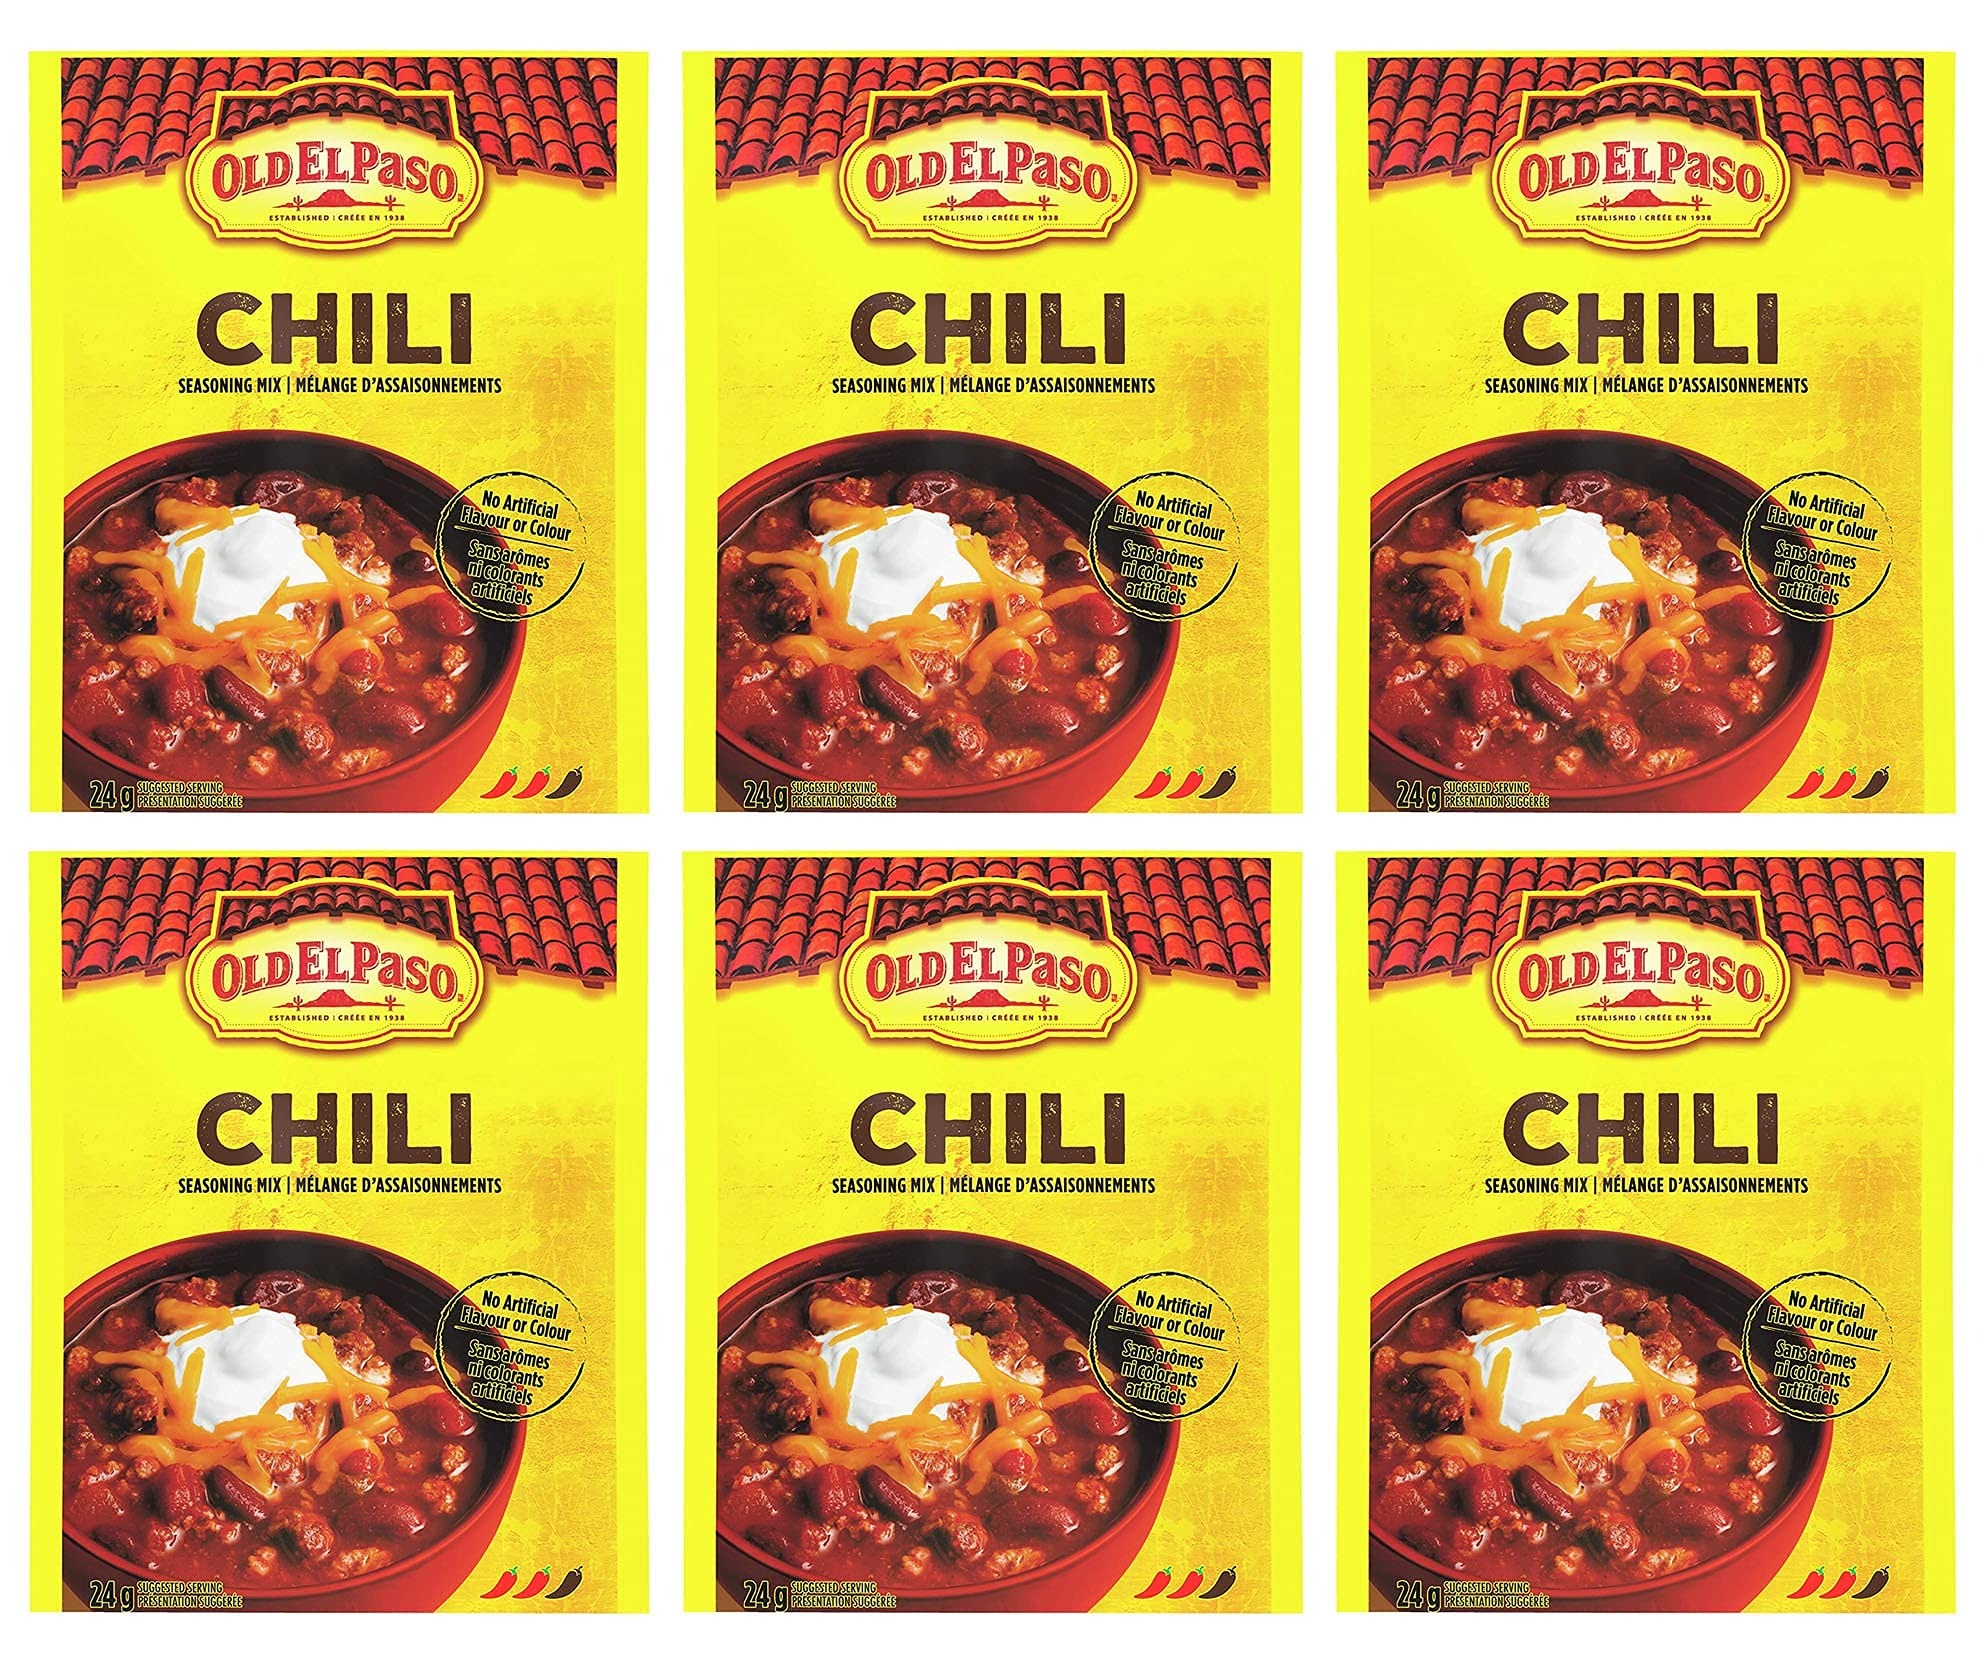
Item Name: Old El Paso Chili Seasoning Mix, 24g/0.8oz., 6-Pack {Imported from Canada}
Value: 5.0
Unit: Ounce

Price: 10.05